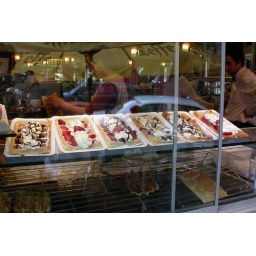
Waffles place with street window in Brussels. This is what I call window shopping!